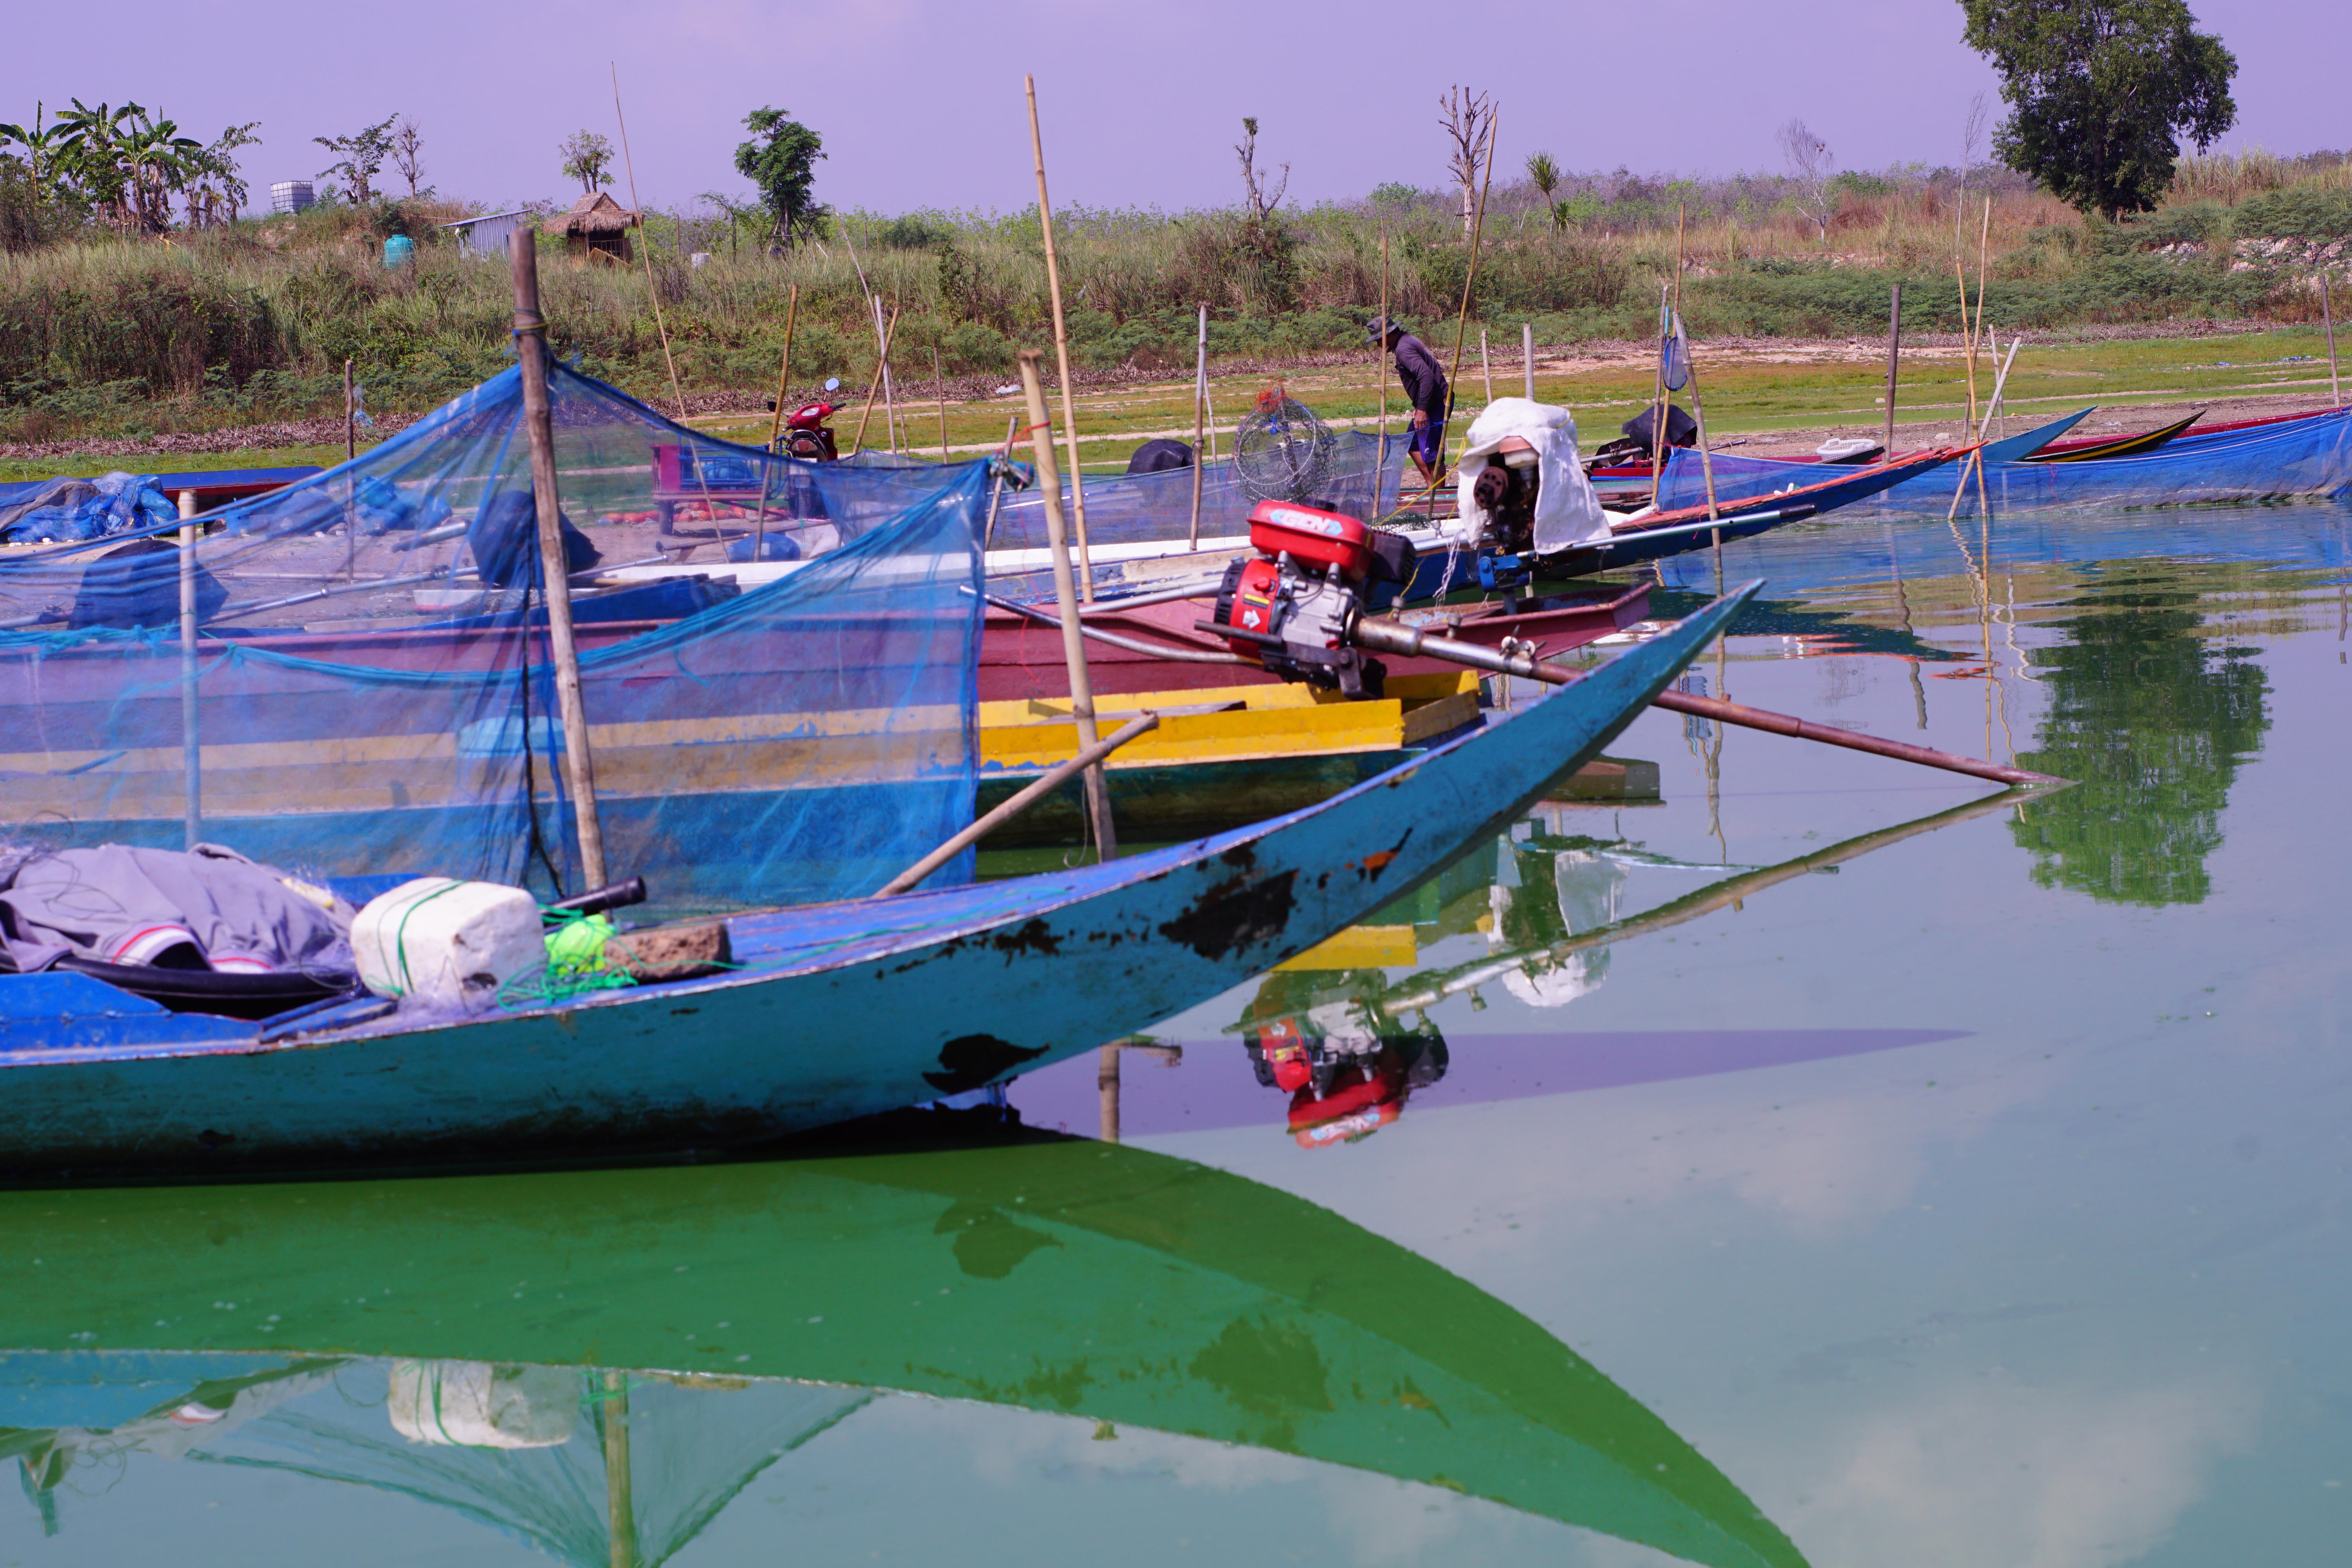
Repeatedly, water transportation, vehicle, water, boat, leisure, recreation, boats and boating equipment and supplies, tree, boating, watercraft, river